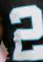
Number: 2